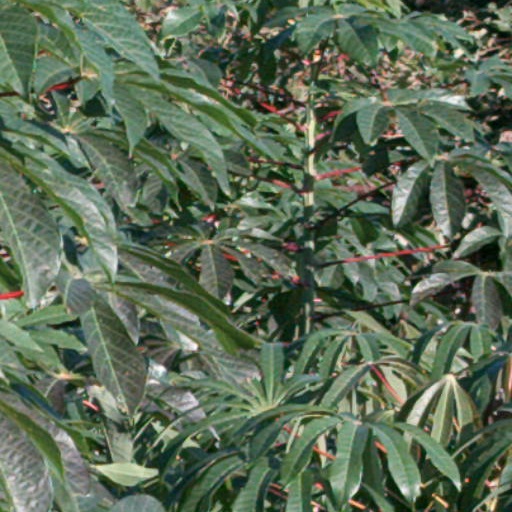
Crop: cassava